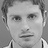
Emotion: neutral